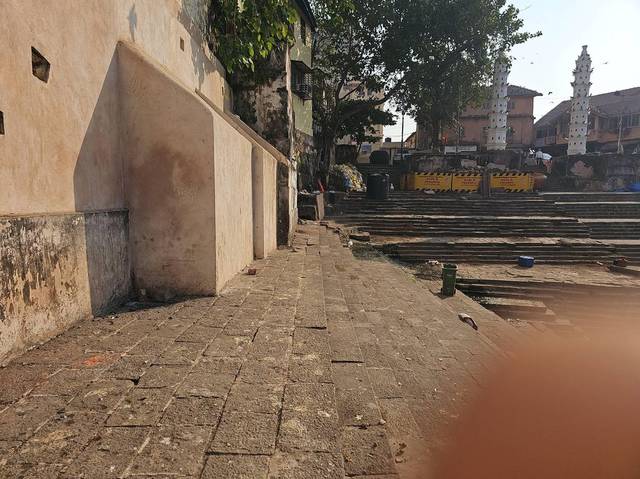
Region: India
Coordinates: 18.945, 72.794